Recife

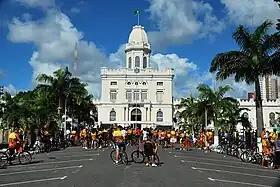
General Headquarters Command of Pernambuco Military Police.

Recife's municipal government is divided into an executive branch called the "Prefeitura", led by a mayor ("/Prefeita") and a legislative branch called the "Câmara Municipal", consisting of 39 councillors. Elections are held every four years, with the most recent being held in 2020. The current mayor is João Campos of the Brazilian Socialist Party (PSB), son of former governor of Pernambuco, Eduardo Campos.